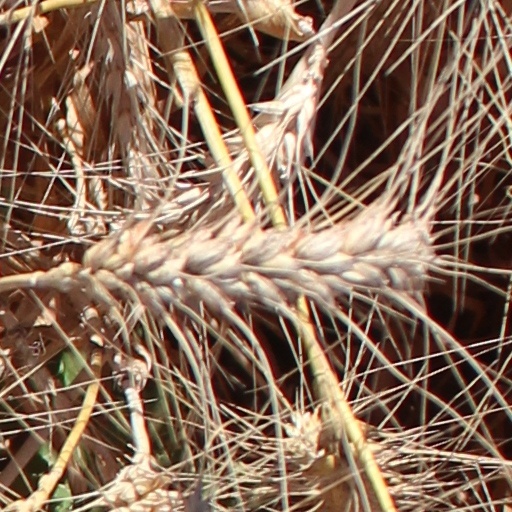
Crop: wheat